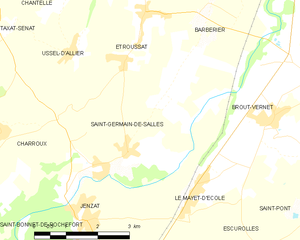
Carte des communes françaises: Saint-Germain-de-Salles